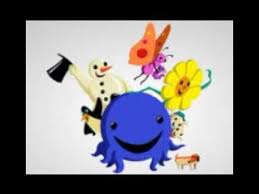
Portrait style: Cartoon Portrait